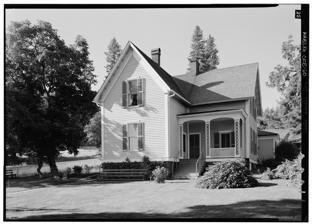
Building: Cornelius C. Beekman House
Country: United States of America
Year built: 1873
Historic structure in Jacksonville, Oregon, United States Cornelius C. Beekman House The Beekman House in 1971 General information Architectural style Carpenter Gothic Address 470 East California Street Town or city Jacksonville, Oregon Country United States Coordinates 42°18′46″N 122°57′50″W / 42.312672°N 122.963760°W / 42.312672; -122.963760 Named for Cornelius C. Beekman Completed 1873 Owner Jackson County Technical details Floor count 1-1/2 Website Beekman House The Cornelius C. Beekman House is a historic structure in Jacksonville, Oregon , United States. The house was constructed between 1870 and 1876, and the Oregon Historic Preservation Office, part of the Oregon Parks and Recreation Department , places the year closer to 1873. Part of "millionaires' row" in the Jacksonville Historic District , the house was built by banker Cornelius C. Beekman as a residence for his wife and children, and the Beekman family were the only recorded occupants. The house is a museum owned by the City of Jacksonville, Oregon , and offers meeting and event facilities. References